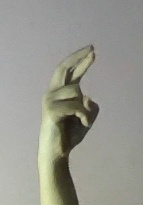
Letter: zay